NOAAS Henry B. Bigelow

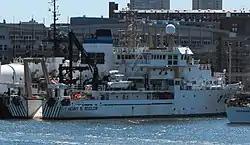
NOAAS "Henry B. Bigelow" (R 225) in Boston Harbor in 2010.

"Henry B. Bigelow" was built by VT Halter Marine, Inc., at Moss Point, Mississippi. Her keel was laid on 21 May 2004 and she was launched on 8 July 2005. The ship was the first to be named through the "Name NOAAs New Ship" series of educational outreach contests, with the winning entry submitted by a team of five students: Crystal Lamott, Carrie McEwen, Crystal Syvinski, Maddie Dillon and Max Del Viscio from Winnacunnet High School in Hampton, New Hampshire, along with their marine biology teacher, Catherine Silver. Silver represented the ships sponsor, Kathleen Gregg, the wife of New Hampshire Senator Judd Gregg, at the launching ceremony and christened the ship. NOAA commissioned "Henry B. Bigelow" on 16 July 2007.